Stora Ek Manor

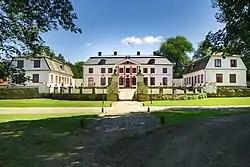
Stora Eks herrgård

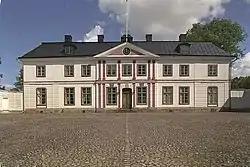
Manor House

Stora Ek Manor is a manor house in Mariestad Municipality, Sweden.